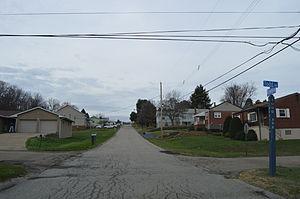
Hopewell Township est un township, situé dans le comté de Beaver, en Pennsylvanie, aux États-Unis. En 2010, il comptait une population de 12 593 habitants.